1997 Giro d'Italia

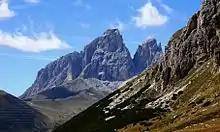
The Pordoi Pass was the "Cima Coppi" for the 1997 running of the Giro d'Italia.

Four different jerseys were worn during the 1997 Giro d'Italia. The leader of the general classification – calculated by adding the stage finish times of each rider, and allowing time bonuses for the first three finishers on mass-start stages – wore a pink jersey. This classification is the most important of the race, and its winner is considered as the winner of the Giro.